Louis Armstrong House

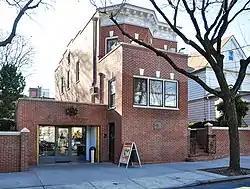
Louis Armstrong House, 2012

The Louis Armstrong House is a historic house museum at 3456 107th Street in the Corona neighborhood of Queens in New York City. It was the home of Louis Armstrong and his wife Lucille Wilson from 1943 until his death in 1971. Lucille gave ownership of it to the city of New York in order to create a museum focused on her husband.